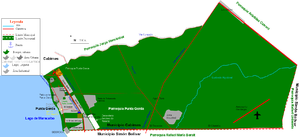
Punta Gorda est l'une des neuf paroisses civiles de la municipalité de Cabimas dans l'État de Zulia au Venezuela.